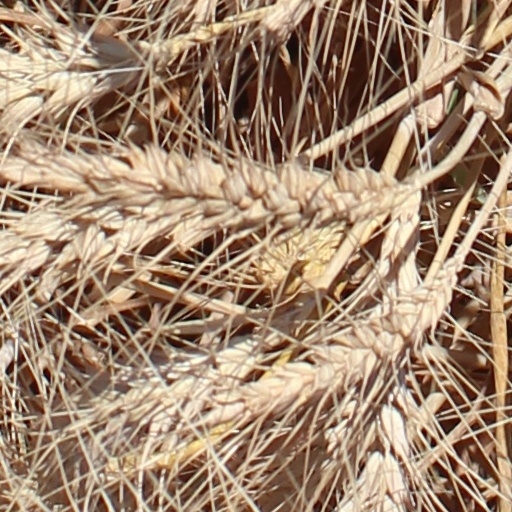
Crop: wheat